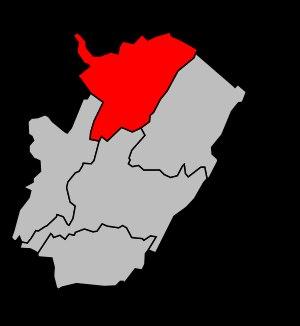
Le canton de Saint-Laurent-en-Grandvaux est un canton français située dans le département du Jura et la région Bourgogne-Franche-Comté.